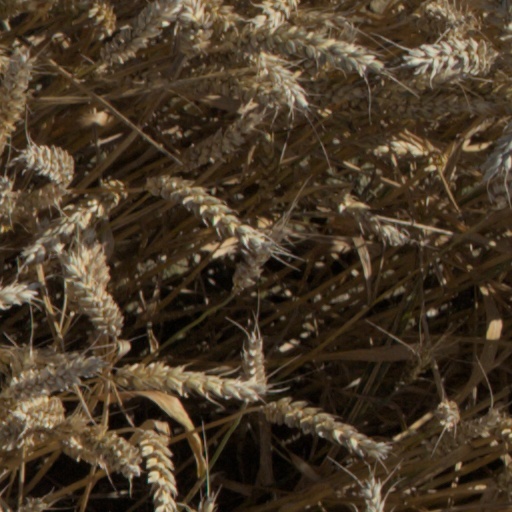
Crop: wheat